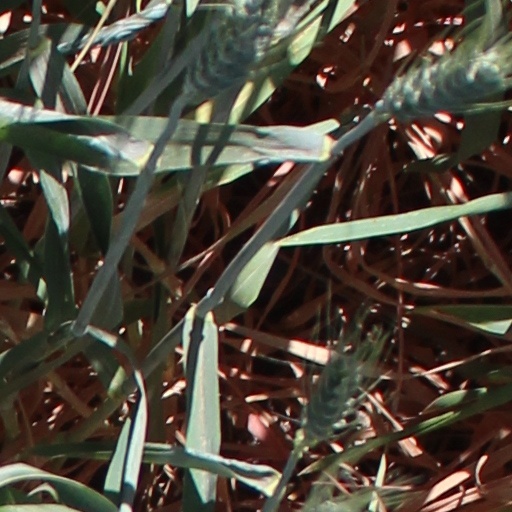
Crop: wheat